D.E.B.S. (2003 film)

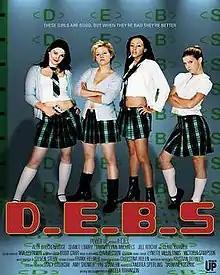
Film poster

D.E.B.S. is a 2003 American action comedy short film written and directed by Angela Robinson. "D.E.B.S." made the film festival circuit including the Sundance Film Festival, L.A. Outfest and New York Lesbian and Gay Film Festival, receiving a total of seven film festival awards.